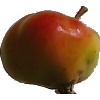
Label: Apple Red Yellow 2